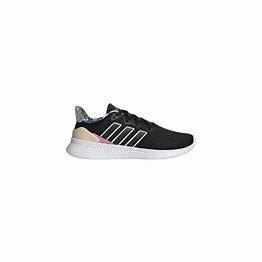
Brand: Adidas
Model: Puremotion